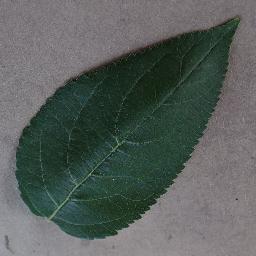
Label: Apple___healthy